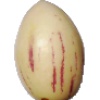
Label: Pepino 1